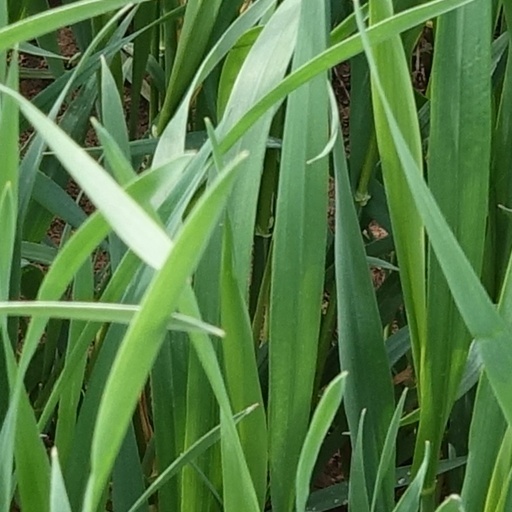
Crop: wheat